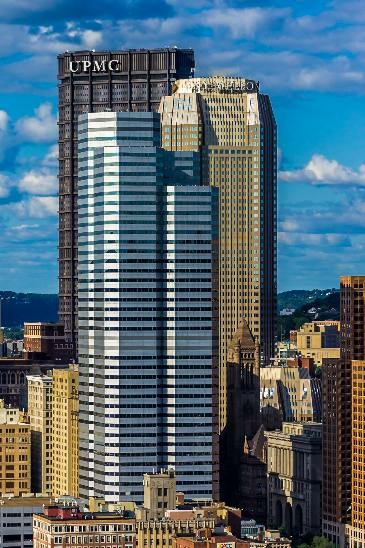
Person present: No